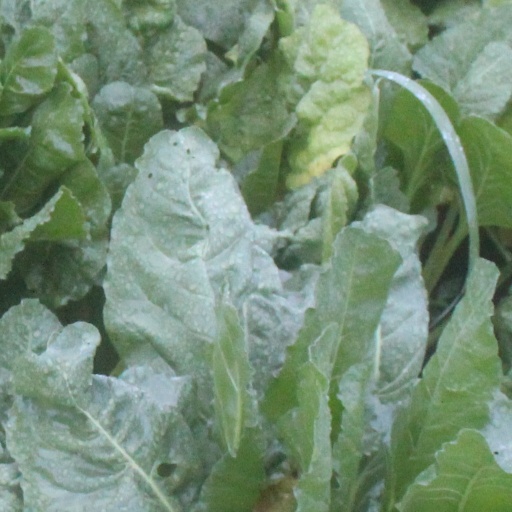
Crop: sugar beet